American History X

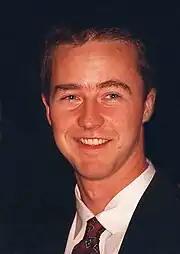

On Rotten Tomatoes, "American History X" has an approval rating of 84% based on 89 reviews, with an average rating of 7.3/10. The website's critical consensus reads, ""American History X" doesn't contend with its subject matter as fully as it could, but Edward Norton's performance gives this hard-hitting drama crucial weight." On Metacritic, the film has a weighted score of 62 out of 100 based on 32 critic reviews, indicating "generally favorable" reviews. Audiences surveyed by CinemaScore gave the film a grade "A" on scale of A to F.